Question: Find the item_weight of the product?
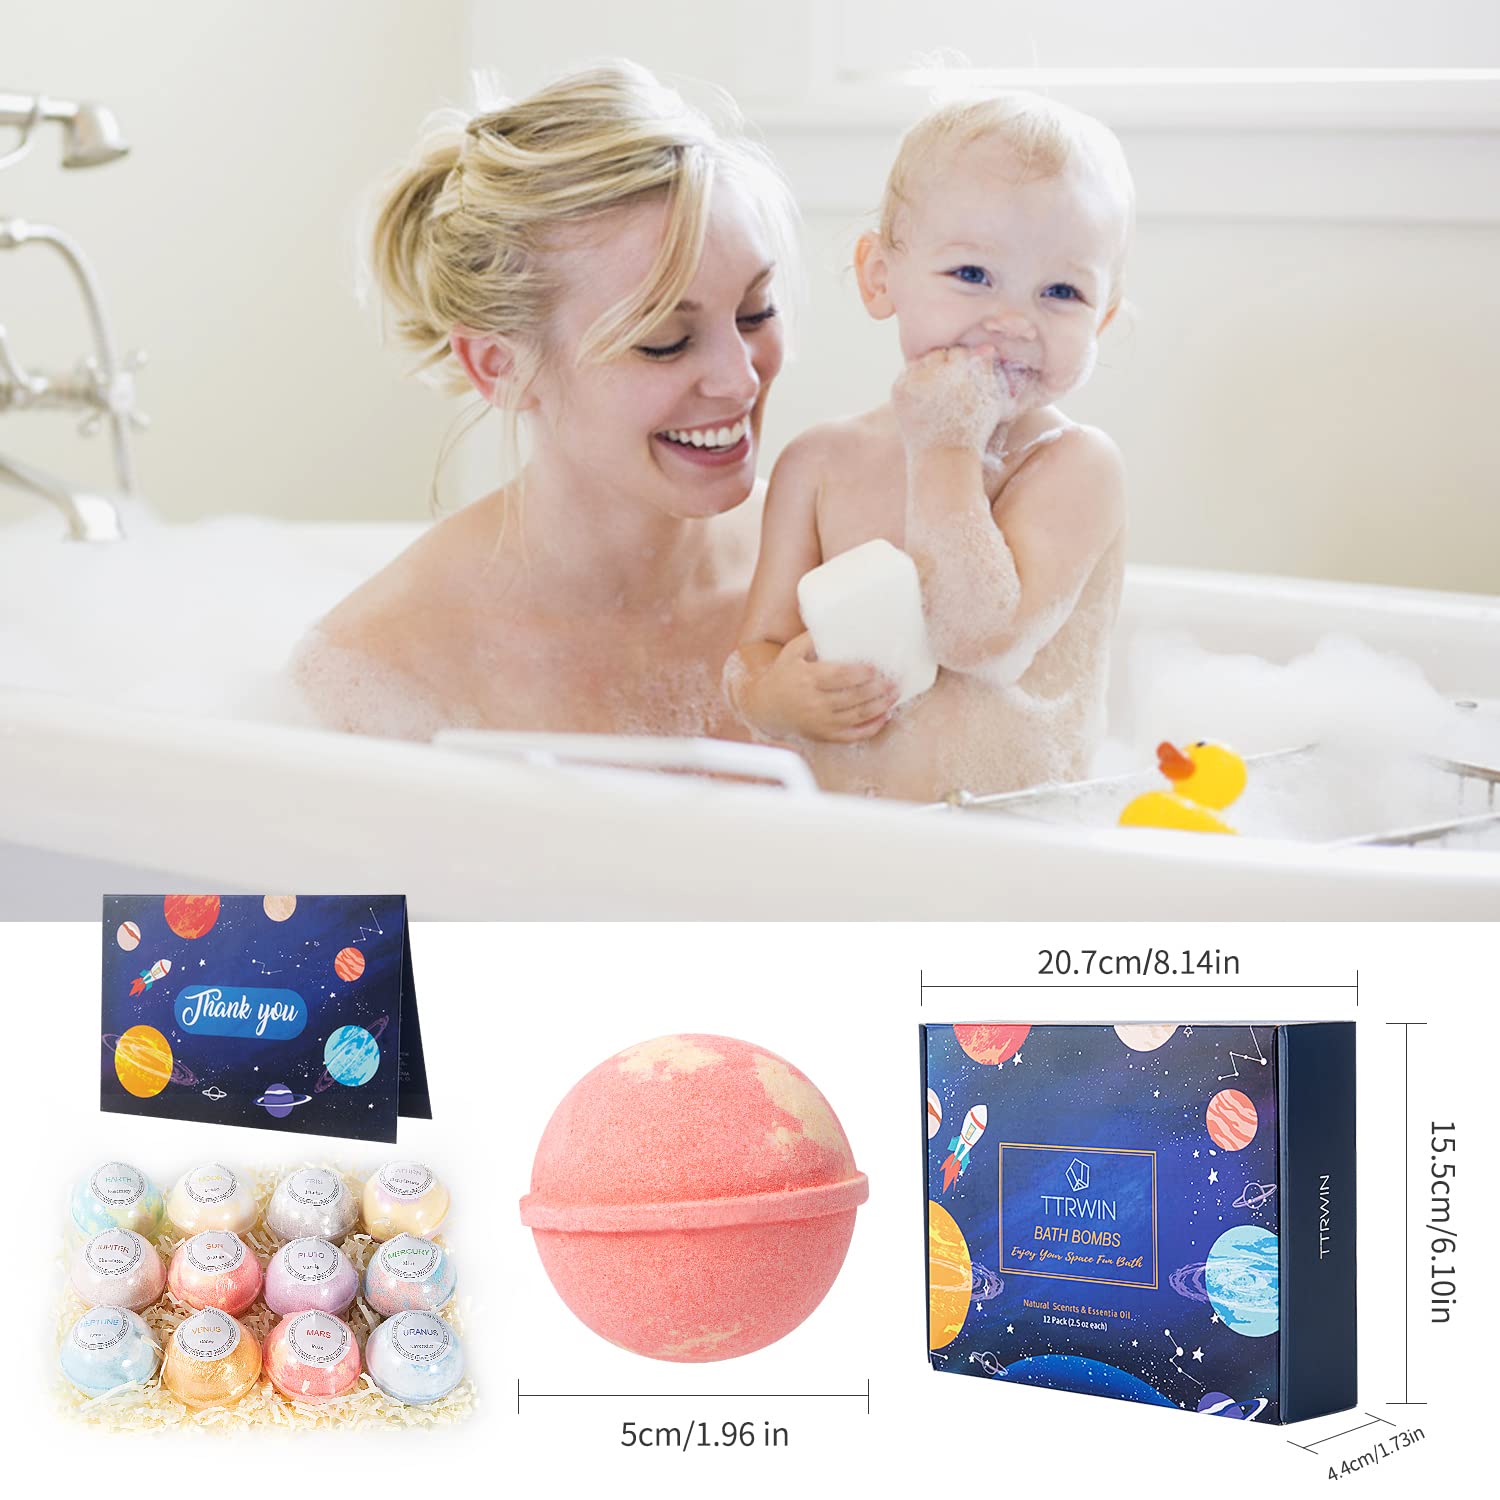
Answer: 2.5 ounce